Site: saxony
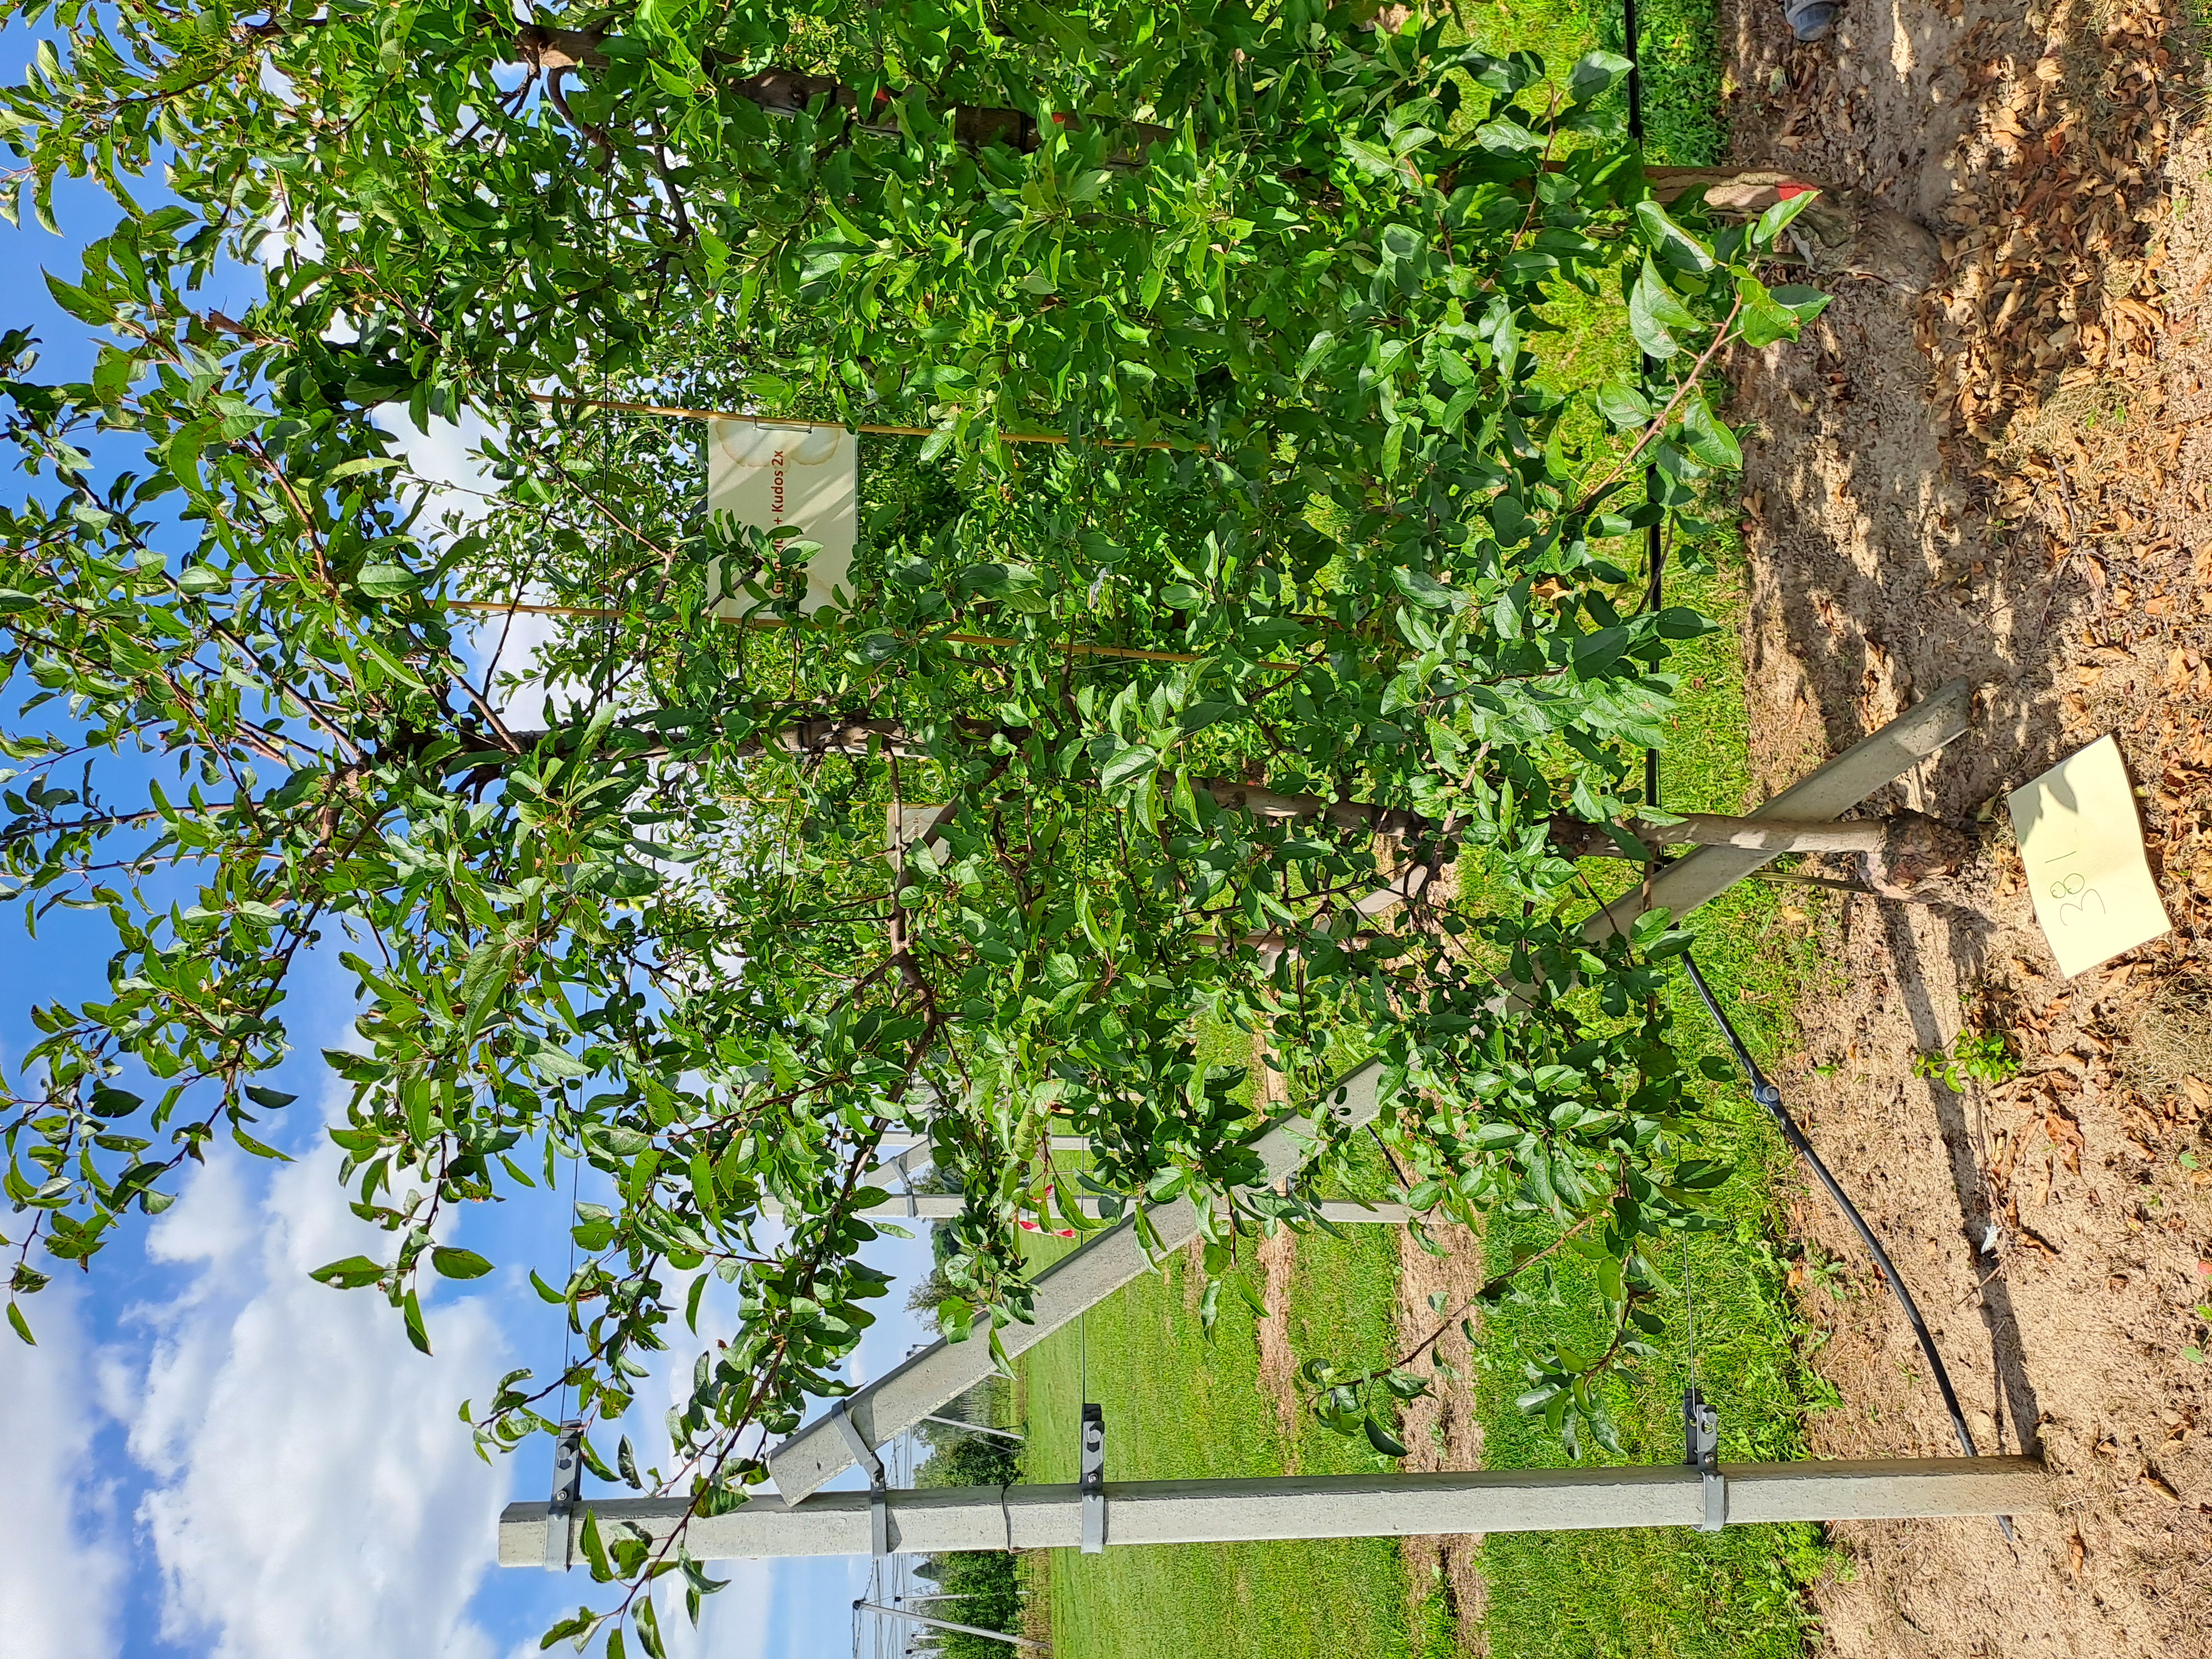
Growth stage (BBCH 85): Maturity of fruit and seed